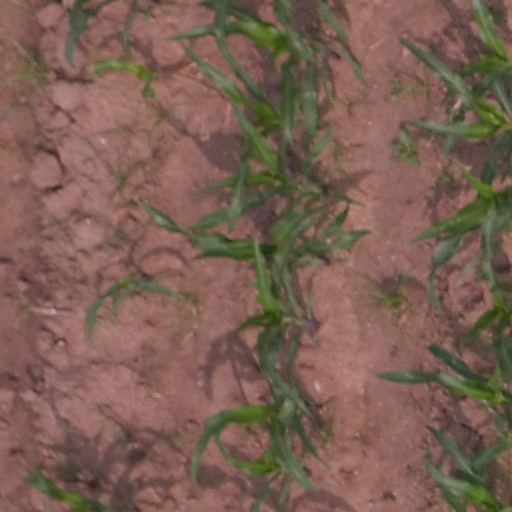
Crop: maize; corn